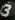
Number: 3